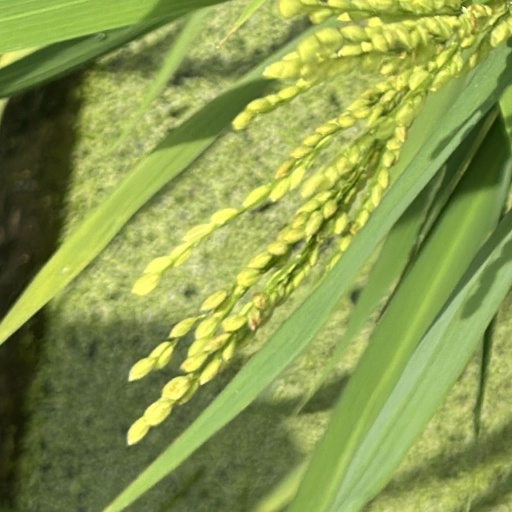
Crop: rice